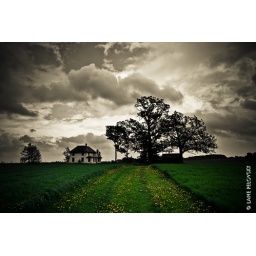
Old Farm house in a field